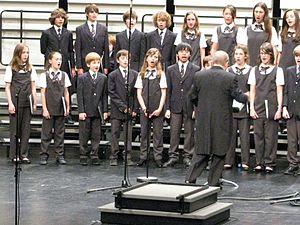
Le Chœur d'Enfants d'Île-de-France est une maîtrise fondée en 2003 par Francis Bardot. Basée au conservatoire de Levallois, elle possède un répertoire très large.